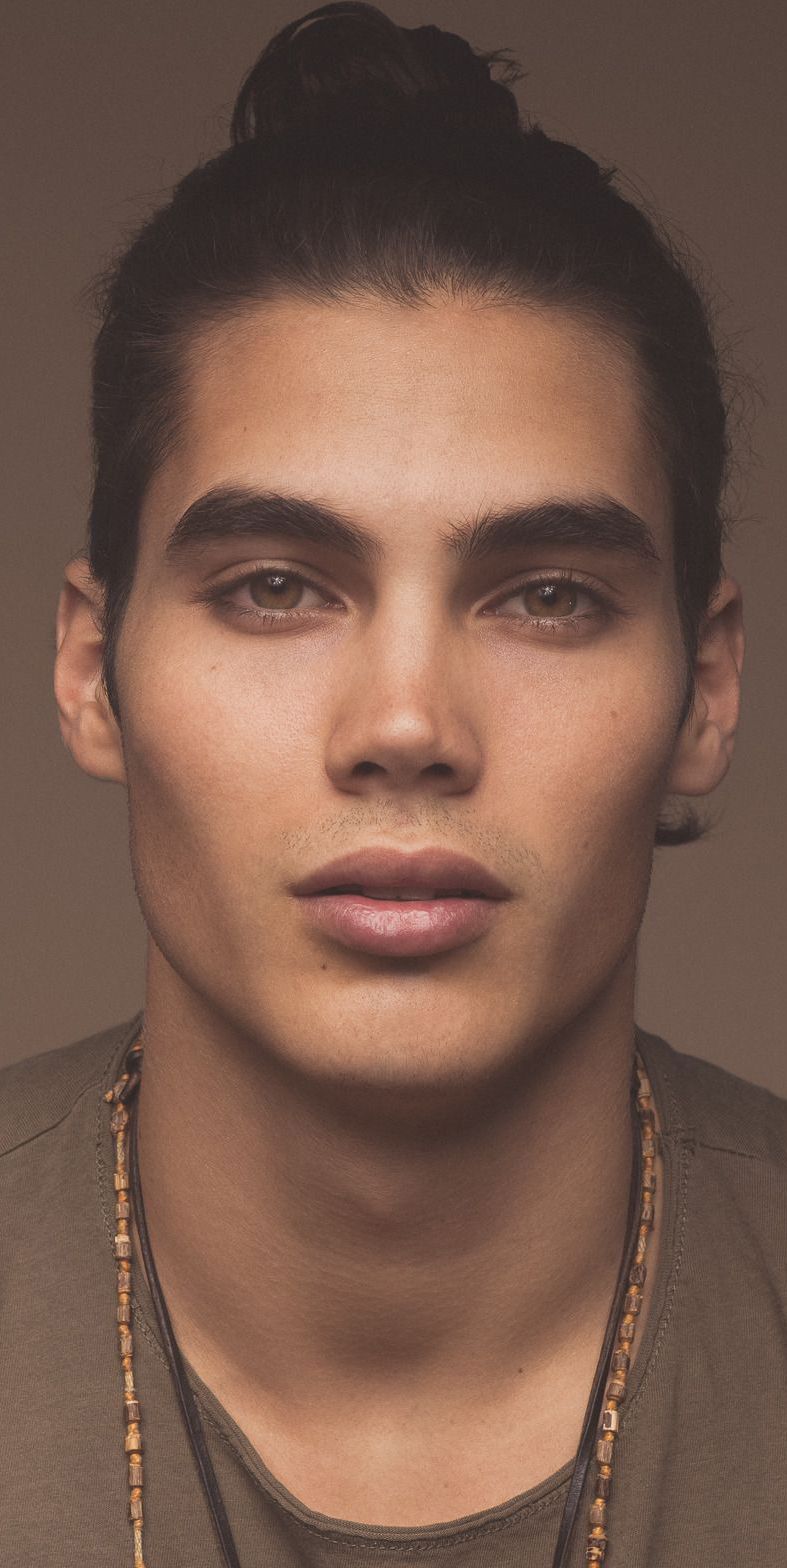
Portrait style: Real Portrait